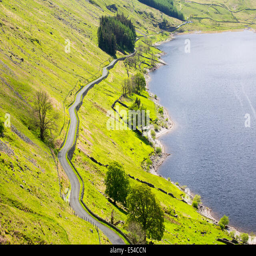
the road along the shore